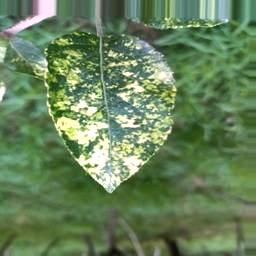
Label: Apple_Mosaic